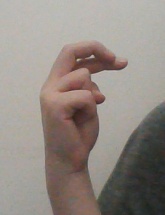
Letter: zay